Bangaru Gaajulu

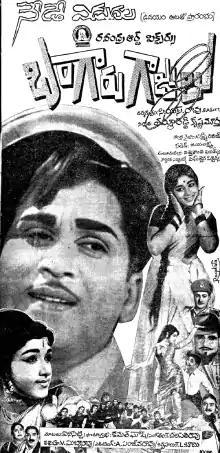
Theatrical release poster

Bangaru Gaajulu is a 1968 Indian Telugu-language drama film directed by C. S. Rao from a story written by Rajasri. Produced by Tammareddy Krishna Murthy, it stars Akkineni Nageswara Rao, Bharathi, and Vijaya Nirmala with the music composed by T. Chalapathi Rao. Released on 22 August 1968, the film won Nandi Awards from the Government of Andhra Pradesh, including Third Best Feature Film and Best Story Writer (Rajasri).